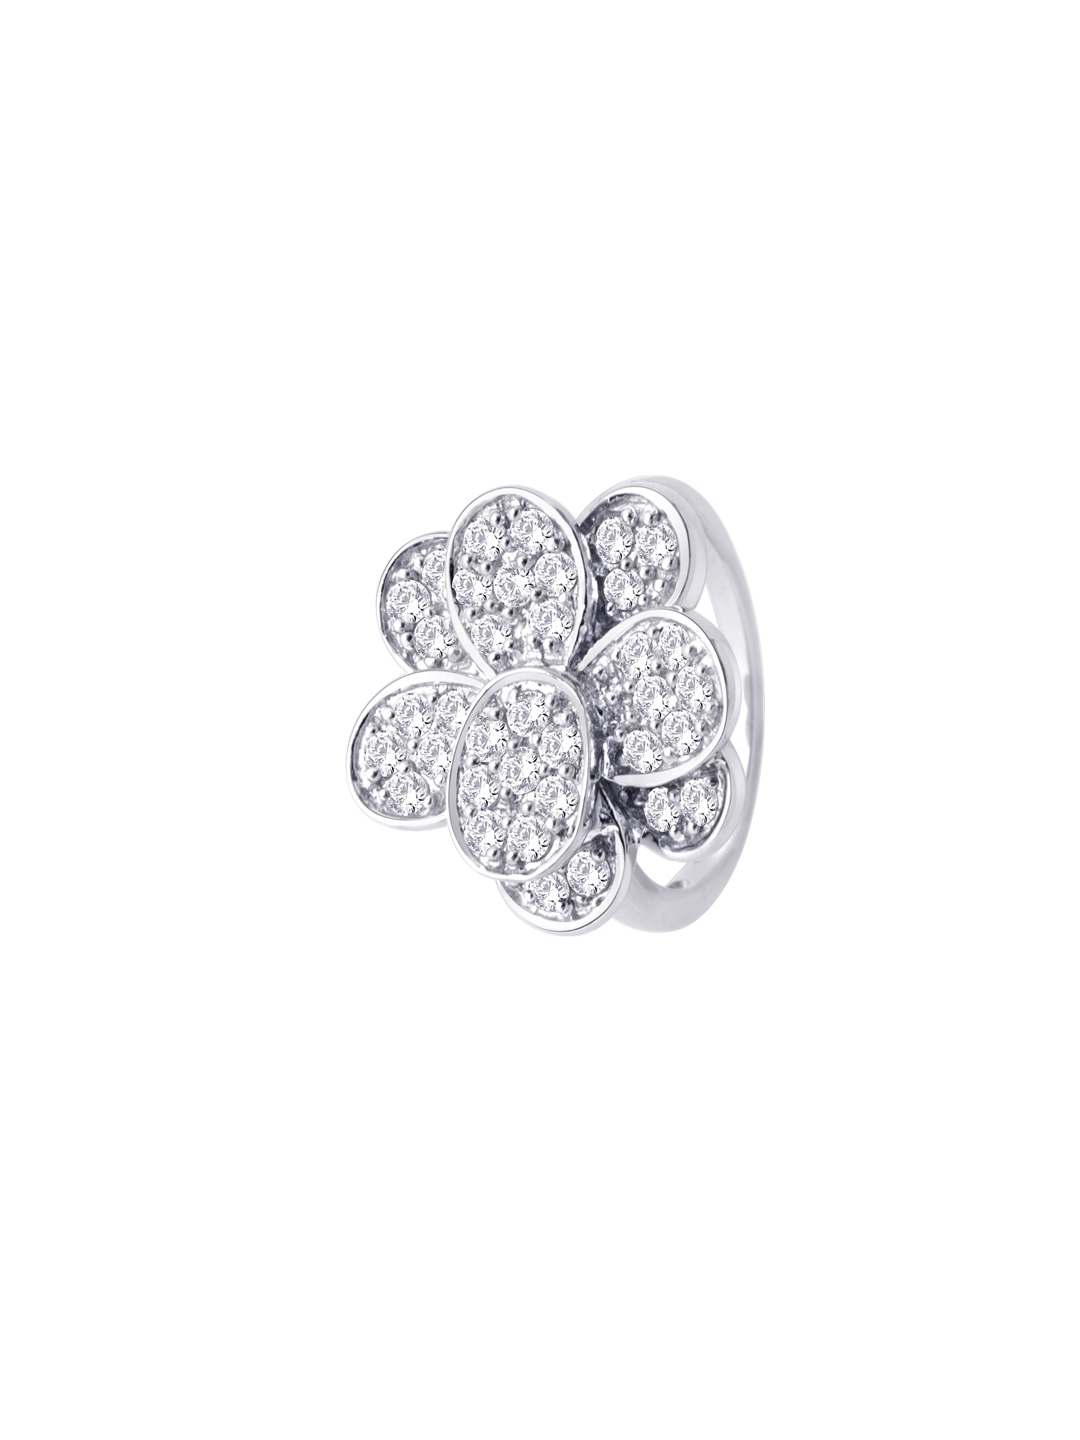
Lucera Women Silver Ring
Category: Accessories / Jewellery / Ring
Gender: Women
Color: Silver
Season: Summer 2012
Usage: Casual